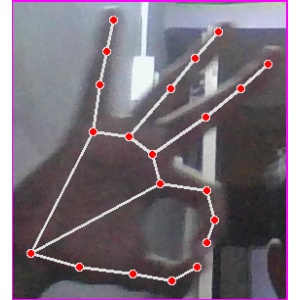
अक्षर: ण